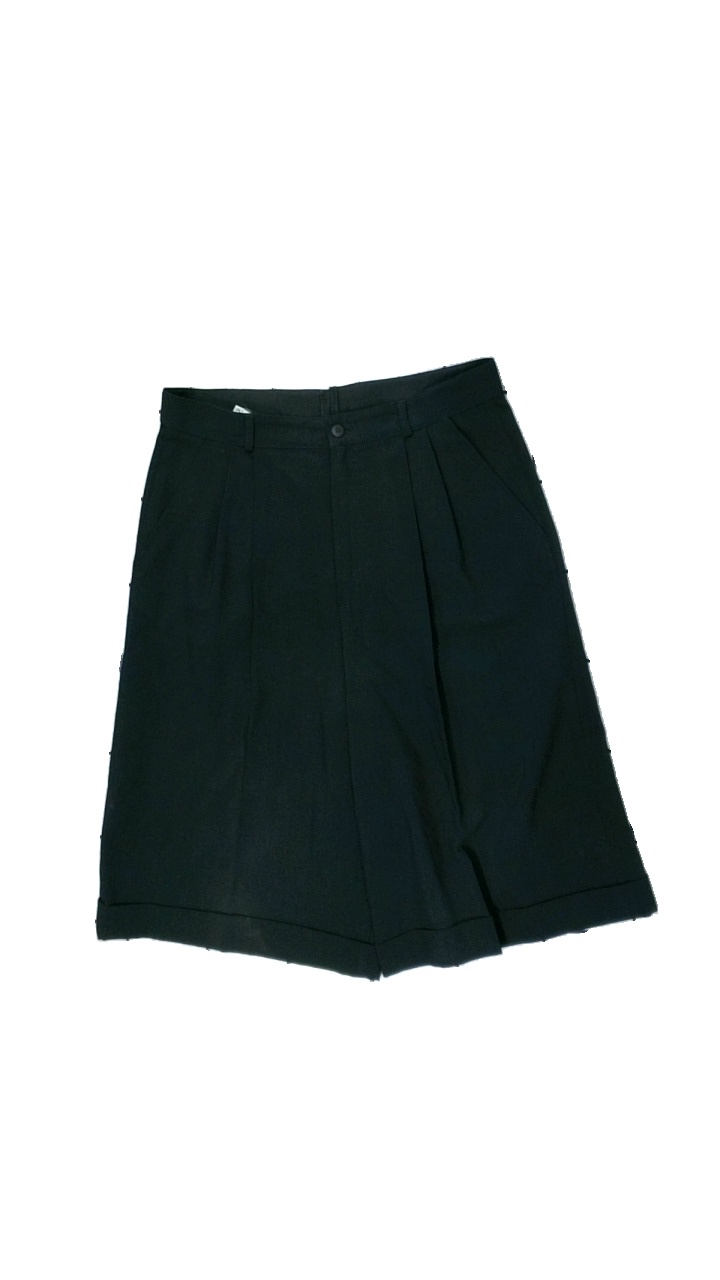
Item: Shorts (Ladies)
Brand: Brandtex
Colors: Black
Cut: Loose
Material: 58% polyester, 42% wool
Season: Summer
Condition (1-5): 2
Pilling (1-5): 4
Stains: Minor
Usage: Export
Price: <50